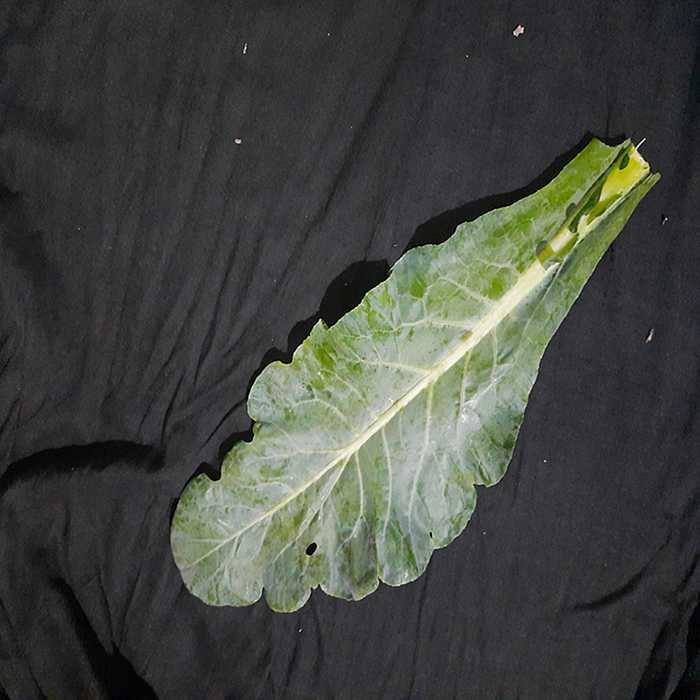
Plant: Cauliflower
Label: Fresh leaf